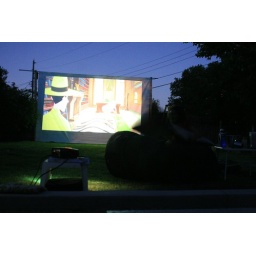
The man in the yellow hat